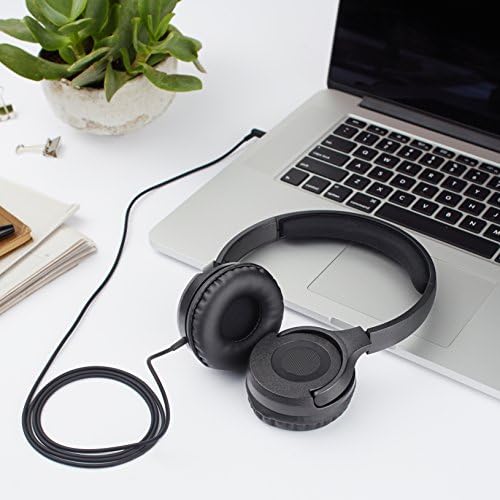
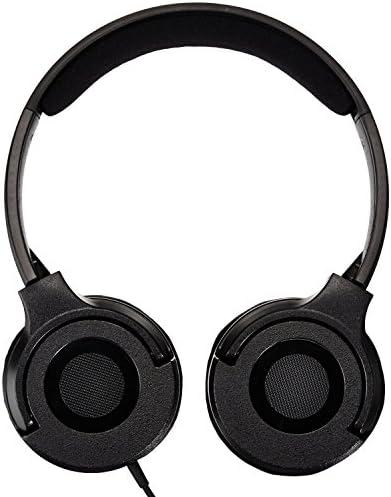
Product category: headphones
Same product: yes